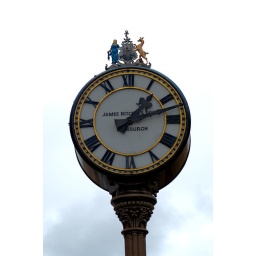
clock in the middle of tollcross. the sky was just a solid mass of grey white today :o(